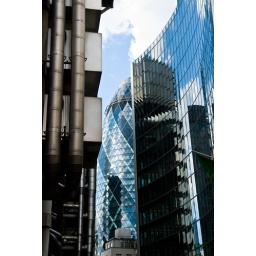
The Lloyds building and 30 St Mary Axe, outside my office in London